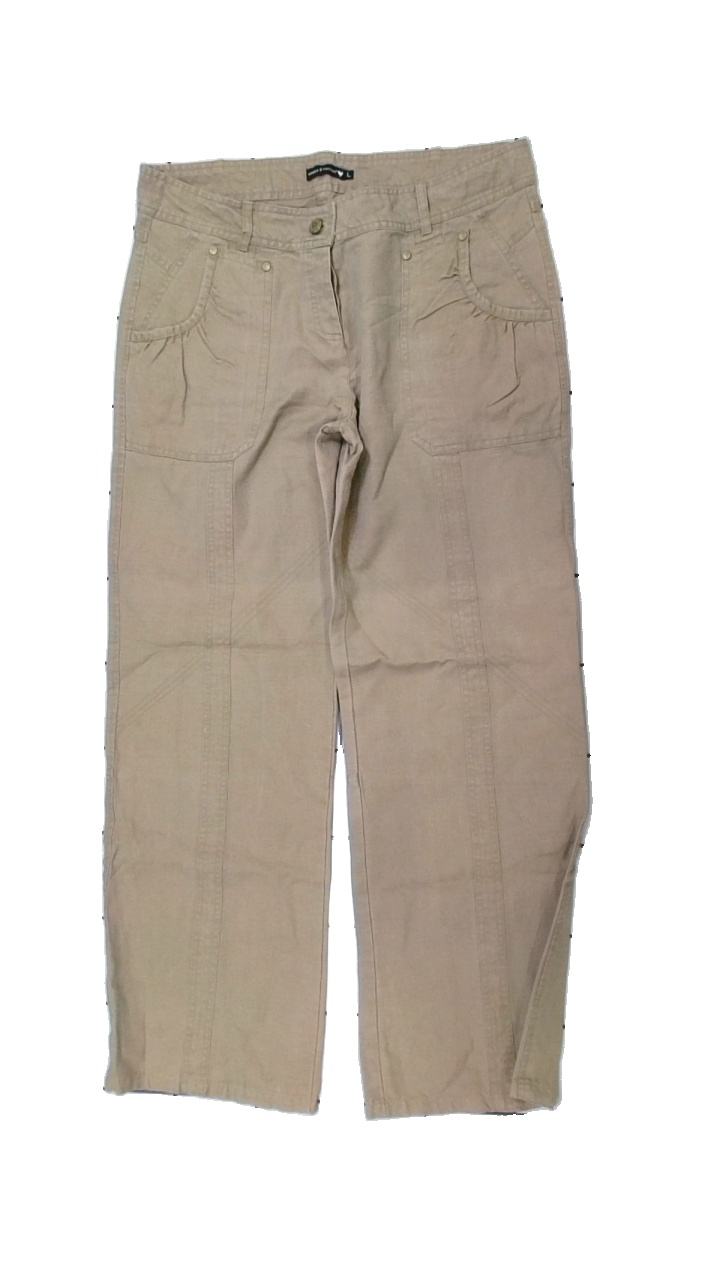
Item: Trousers (Ladies)
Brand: Green Cotton
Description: bruna byxor
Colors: Brown
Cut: Regular
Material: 100% cotton
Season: All
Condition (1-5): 5
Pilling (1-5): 5
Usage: Reuse
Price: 50-100